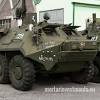
Label: BTR